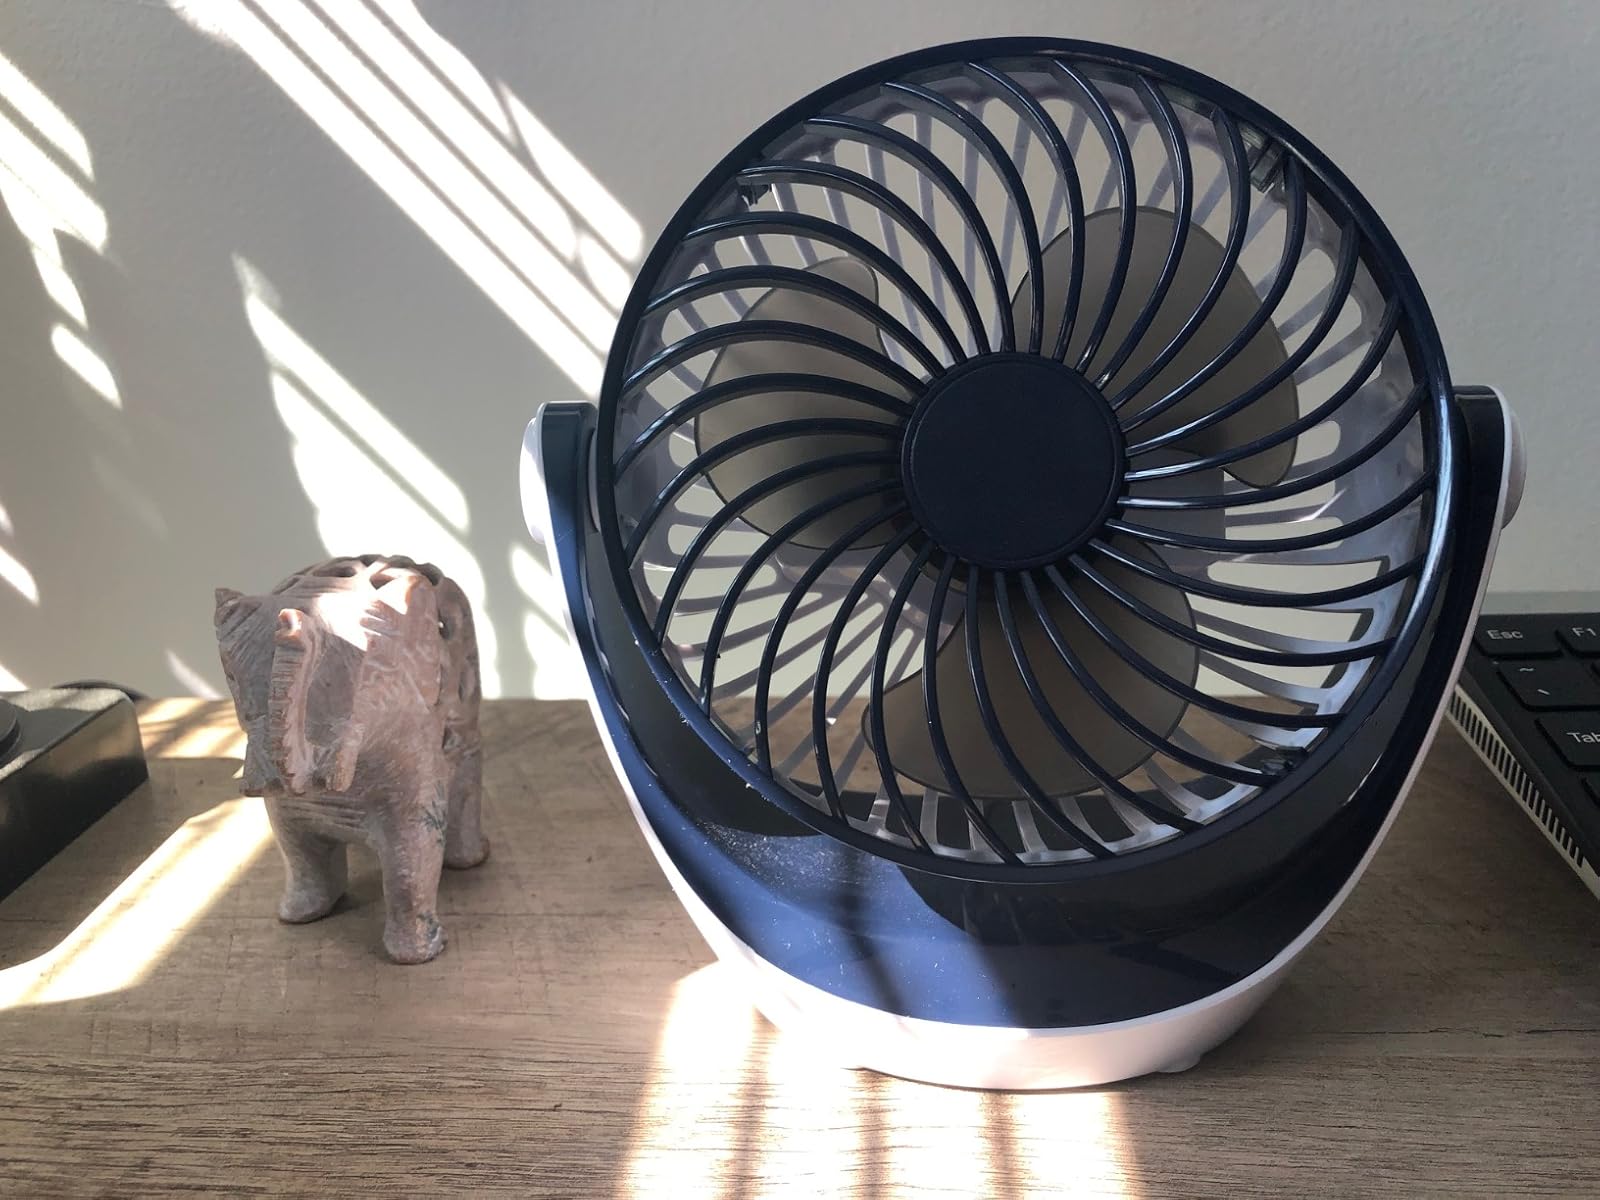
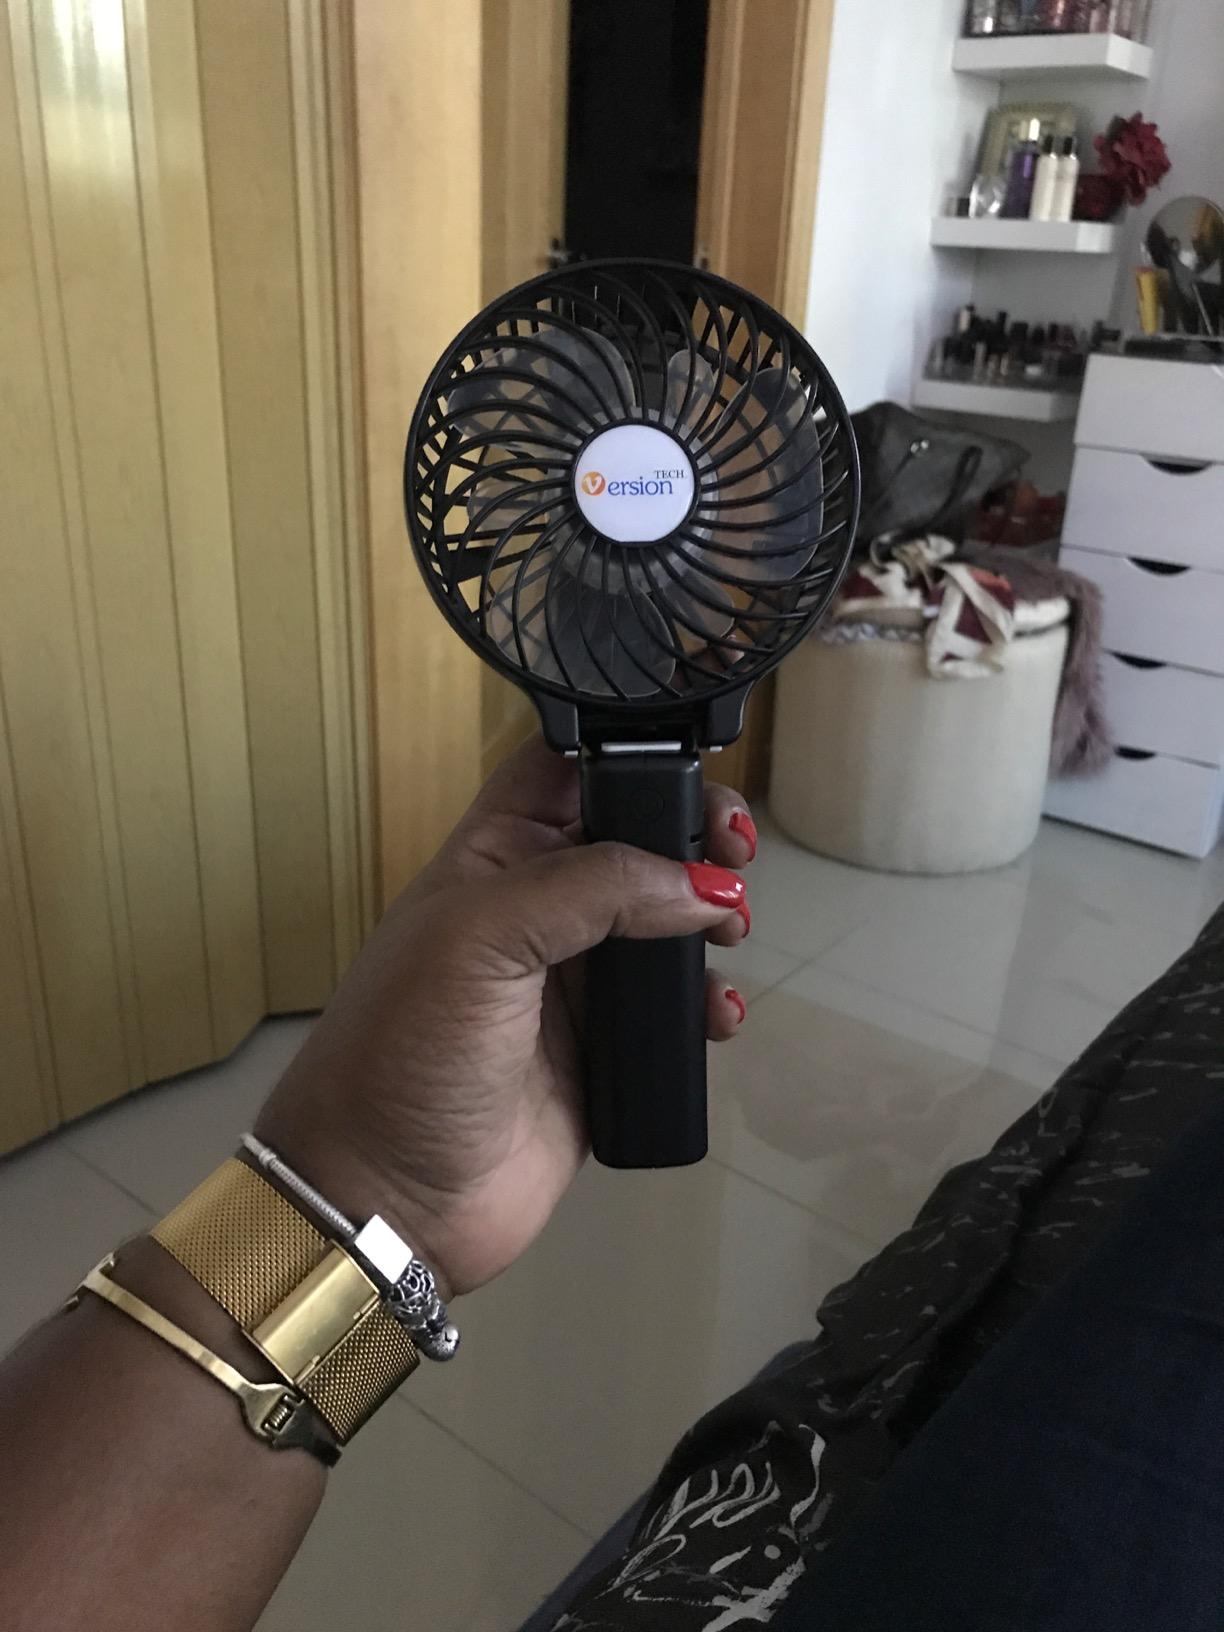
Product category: fan
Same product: no